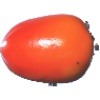
Label: Kaki 1